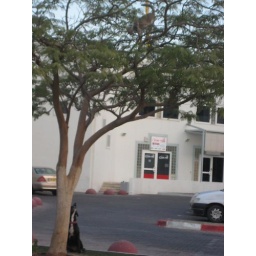
we couldn't get the dog to go away and rescue the cat in the tree....